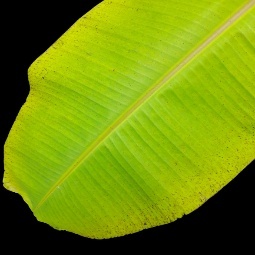
Label: Sulphur